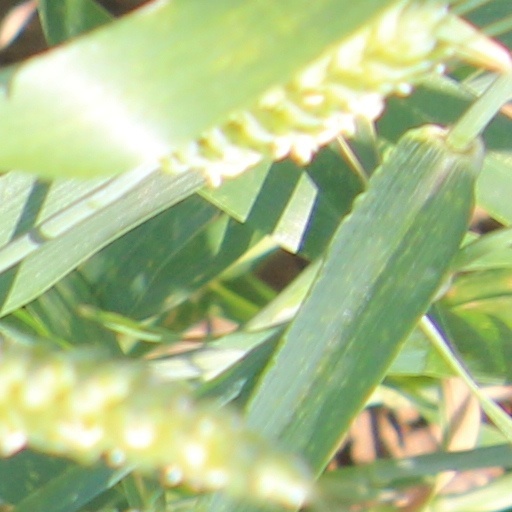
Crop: wheat